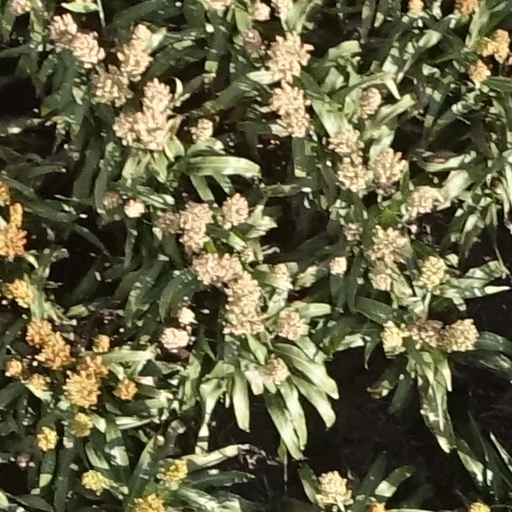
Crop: sorghum